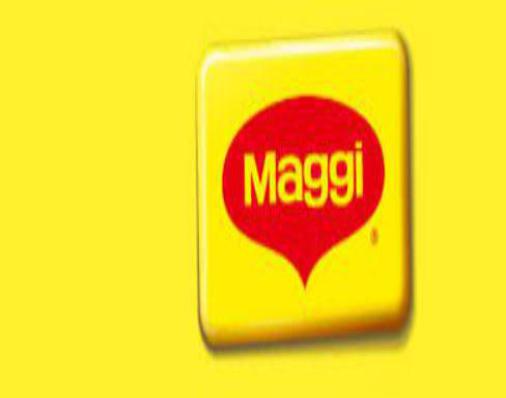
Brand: maggi noodles
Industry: Food